La Nativité du Seigneur

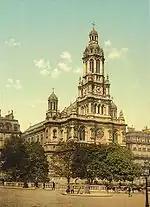
La Trinité, Paris, where Messiaen was titular organist; the venue of the work's 1936 première.

La Nativité du Seigneur, neuf méditations pour orgue ("The Birth of the Lord, nine meditations for organ") is a suite for organ written by the French composer Olivier Messiaen in 1935 in Grenoble.